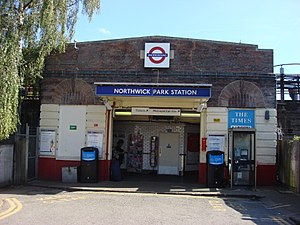
Metropolitan line / Stationer
Metropolitan line er en del af London Underground. Banen løber i øjeblikket fra Aldgate i City of London til Amersham i Buckinghamshire, med sidebaner til Uxbridge, Watford og Chesham, men før 1988 var Hammersmith & City line og East London line også markedsført som Metropolitan line. Banen er farvet magenta på netværkskortet og i andet marketing.